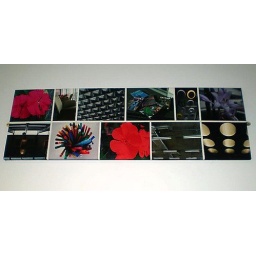
Photographs taken by library users make up a large canvas displayed on the first floor of North City Library.